Onsernone

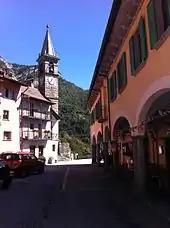
Village center of Russo

During the Ancien Régime, Russo belonged to the "Squadra" of Russo, part of the old municipality of Onsernone.